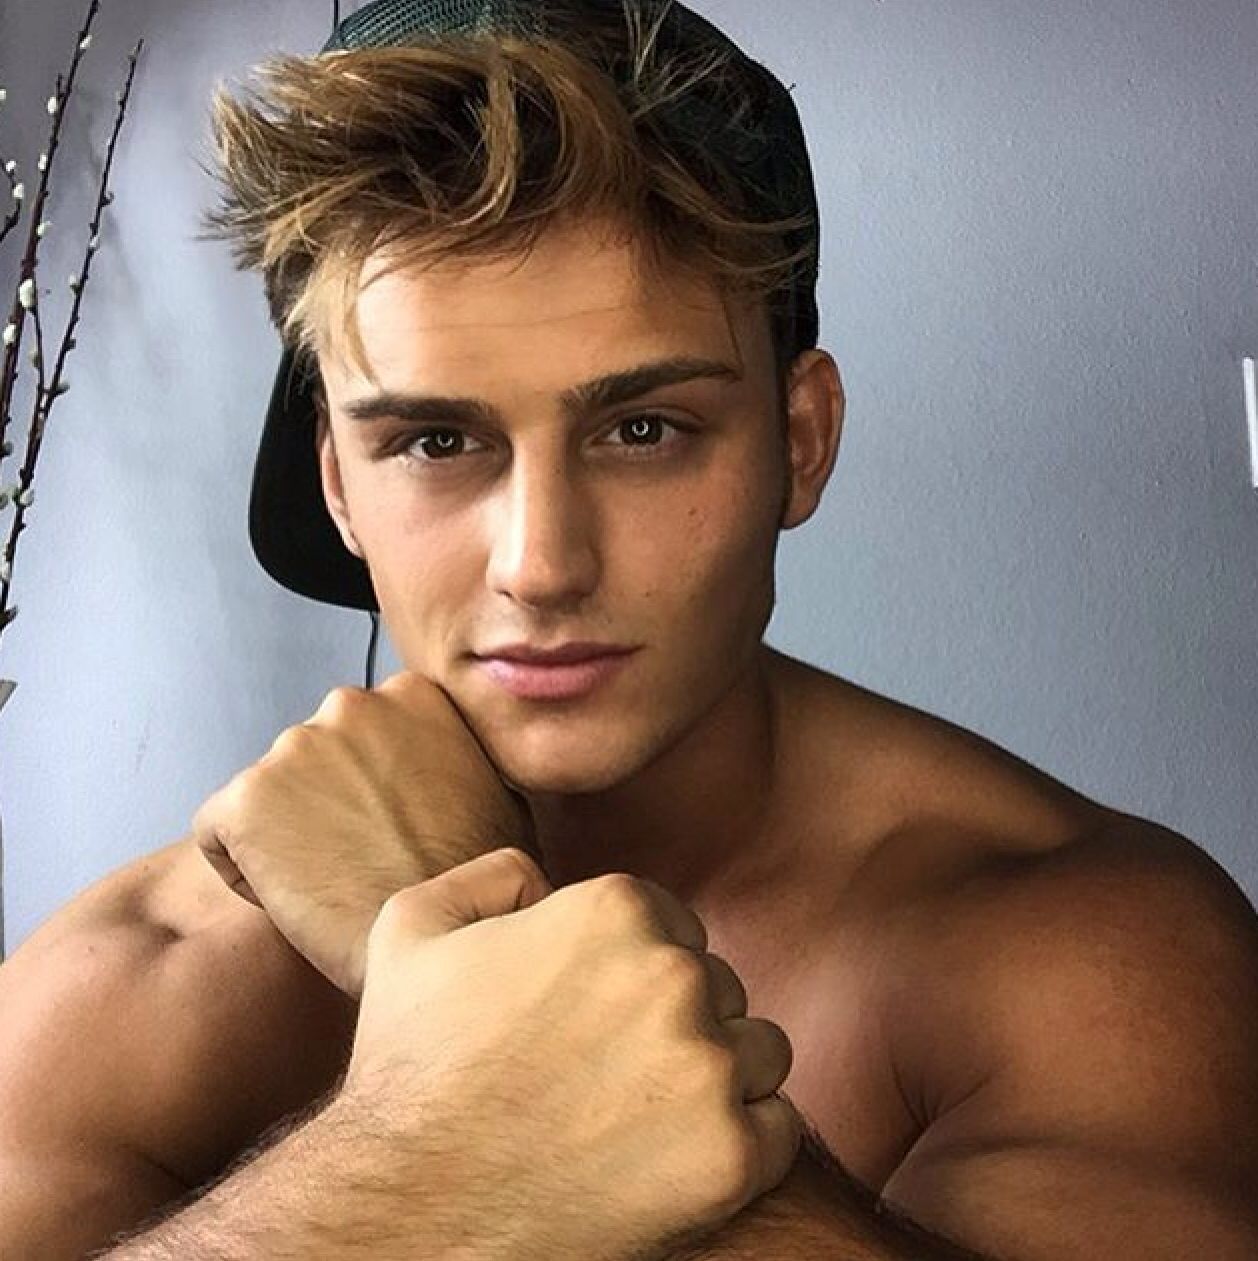
Portrait style: Real Portrait